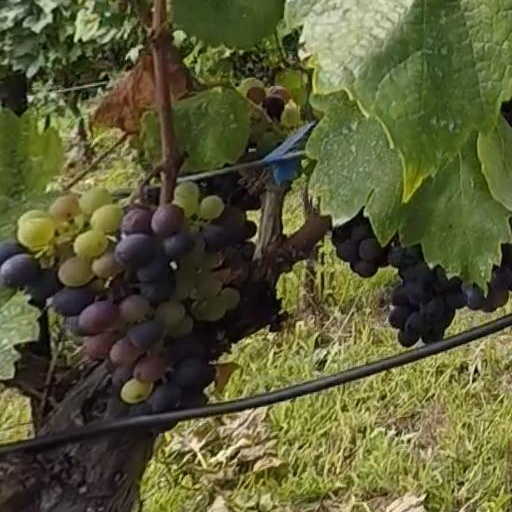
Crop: grape